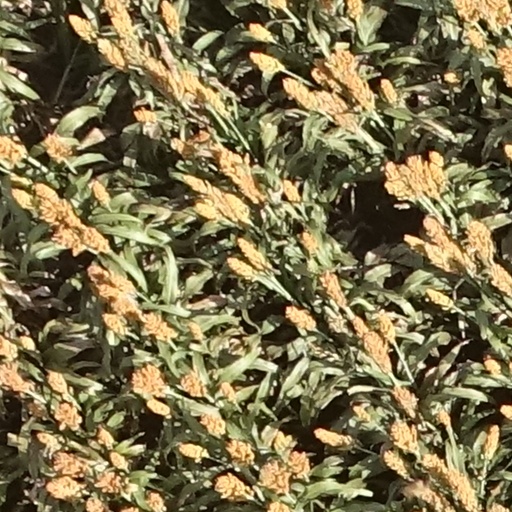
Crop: sorghum